Nairobi National Park

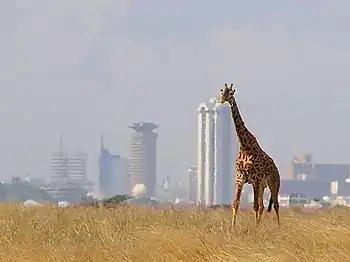
A giraffe in Nairobi National Park, with Nairobi's skyline in the background.

The David Sheldrick Trust runs a sanctuary in the park that hand-rears orphaned elephant and rhinoceros calves, and later releases them back into secure sanctuaries. Orphaned and sick animals are brought to the sanctuary from all over Kenya. The sanctuary is located close to the park's main entrance. It was opened in 1963. It was set up by Daphne Sheldrick after the death of her husband David Sheldrick, the anti-poaching warden of Tsavo National Park. Nairobi National Park is sometimes called "Kifaru Ark", which means "Rhinoceros Sanctuary". It is one of Kenya's most successful rhinoceros sanctuaries, and it is one of only a few parks where visitors can be certain of seeing a black rhinoceros in its natural habitat.